Sixth grade

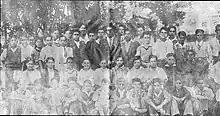
Luis Echeverría, then-future president of Mexico, seen amidst his sixth grade class

“Primaria” education, in its current form became compulsory in 2009, and runs from grade one through grade six, for students aged 6 – 12 years. The Secretariat of Public Education (SEP) officially determines primary school as a part of ‘Basic Education’, making it free of charge, with one year of mandatory pre-school education. SEP standardizes curriculum content for public and private schools, which includes Spanish, Mathematics, Natural Sciences, History, Geography, Art, and Physical Education. The National Institute for Assessment of Education monitors standards and provides quality control.